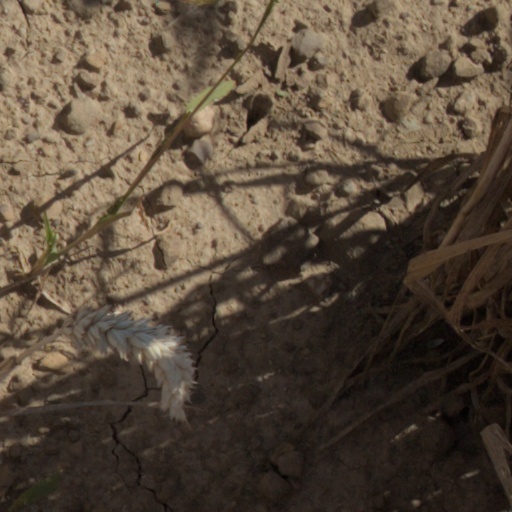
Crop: wheat